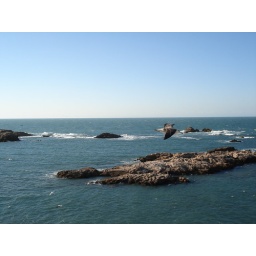
Essaouira, bird in the sky